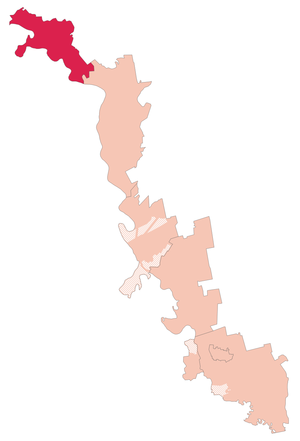
Le raion de Camenca est un raion de la Moldavie. Dans les faits, il est administré par la République moldave de Transnistrie, république sécessionniste de l'est de la Moldavie.